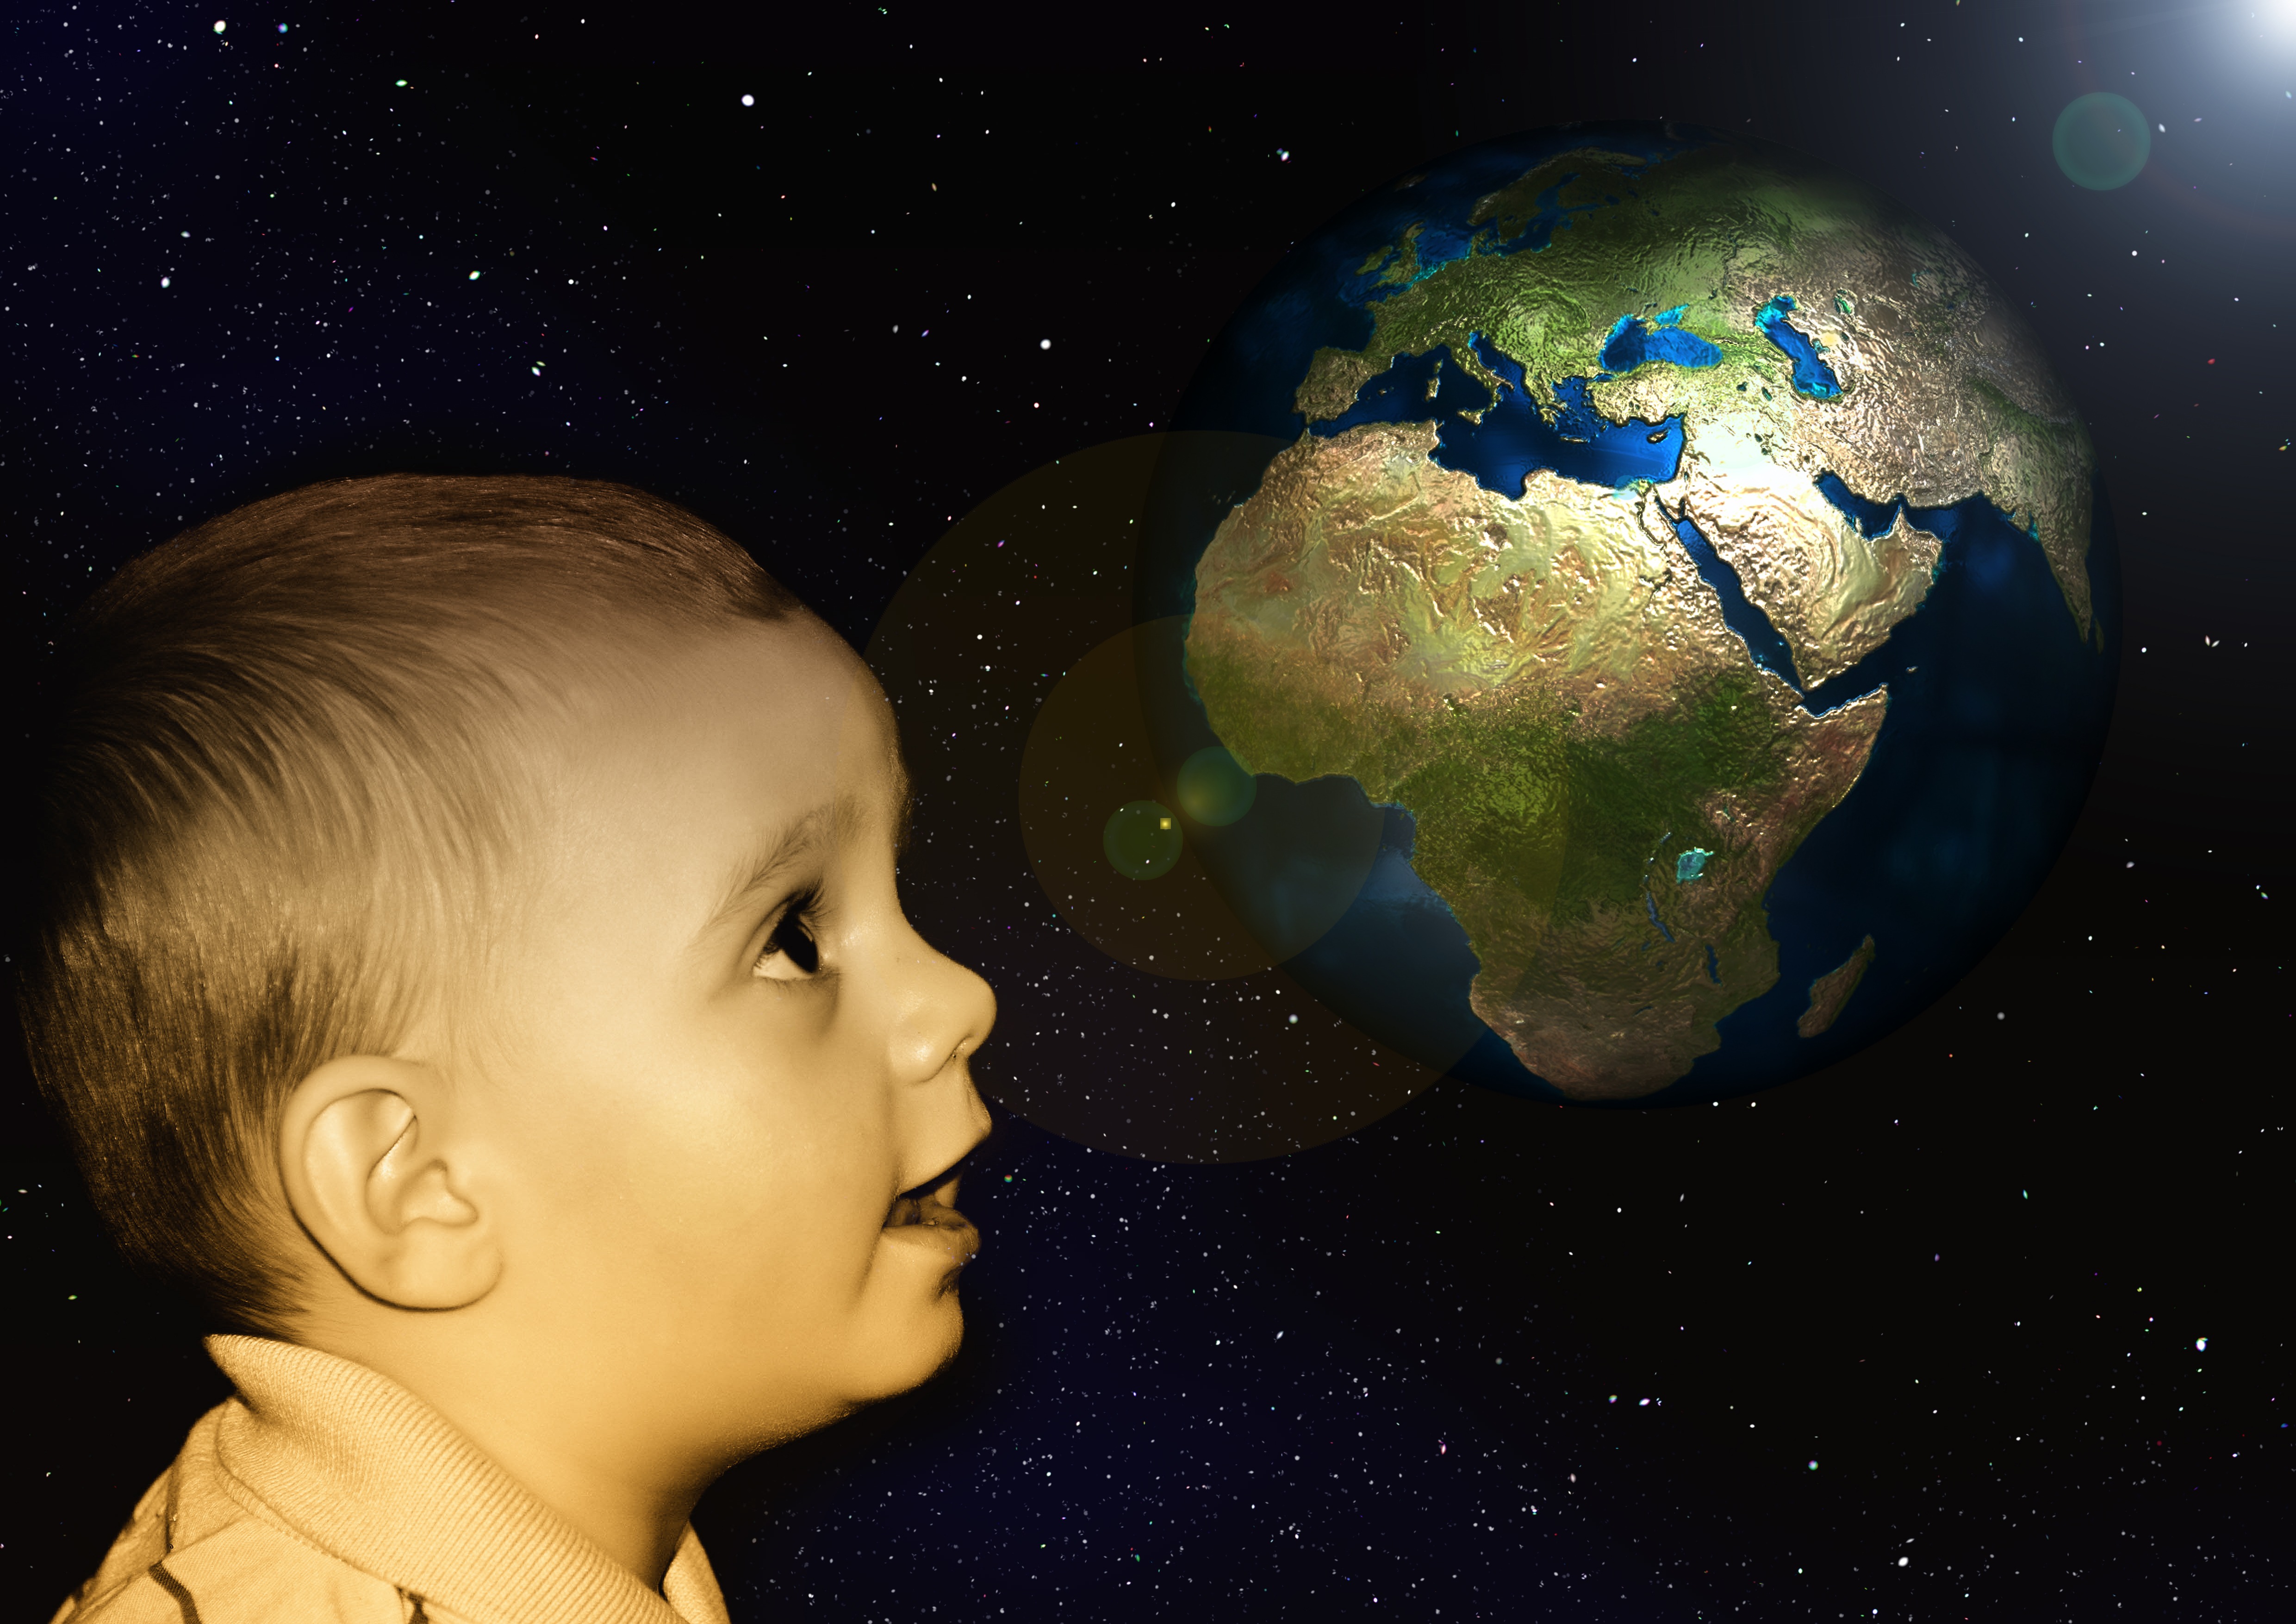
light, star, boy, view, atmosphere, cute, portrait, macro, space, baby, globe, outer space, face, children, mother, earth, universe, look, all, planet, beautiful, marvel, global, forward, astronomical object, atmosphere of earth